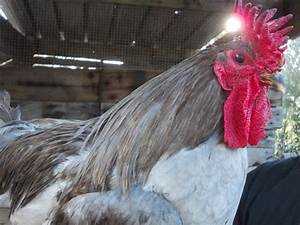
Label: gallina